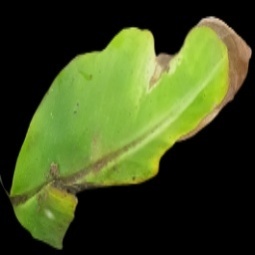
Label: Potassium